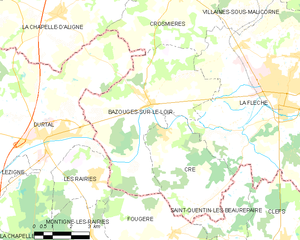
Carte des communes françaises